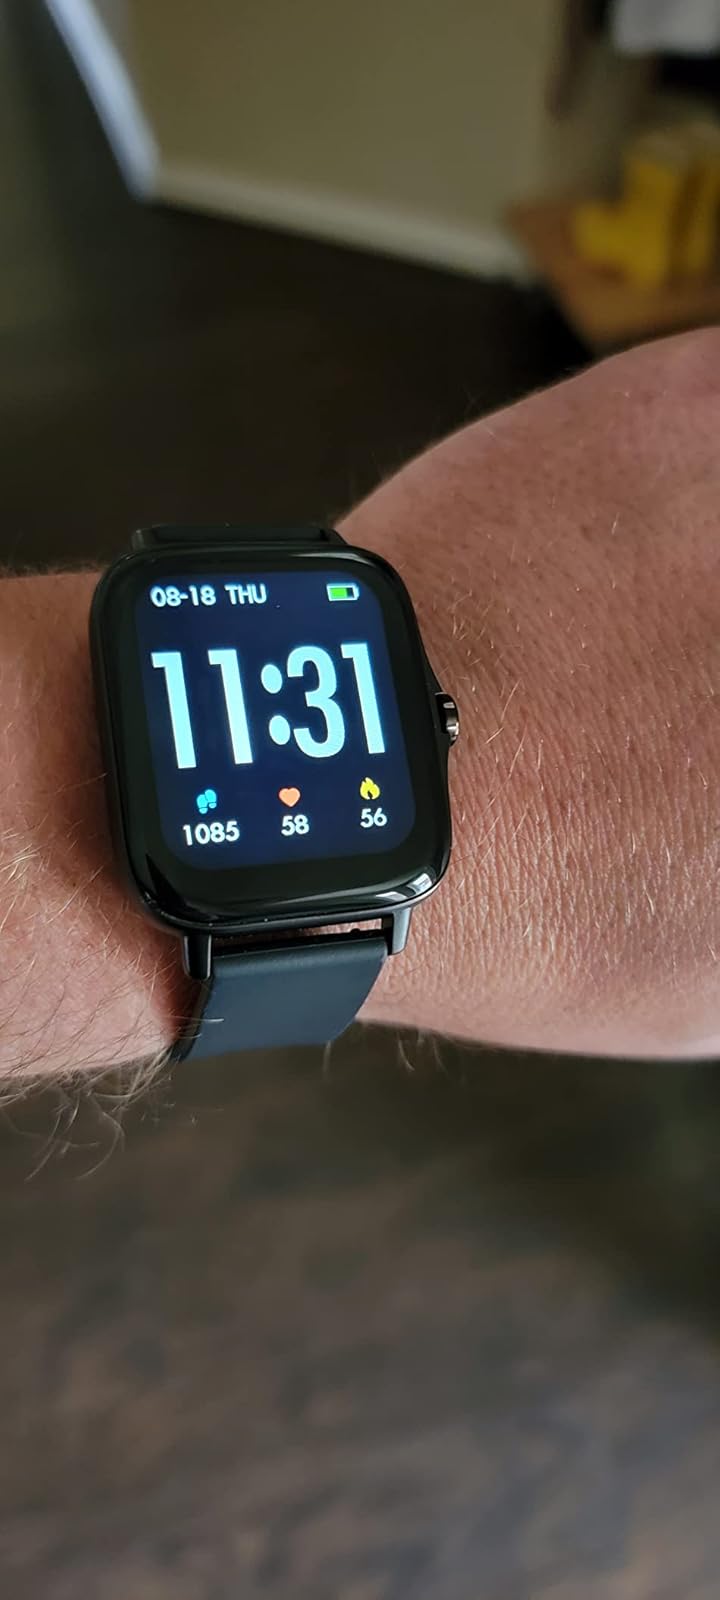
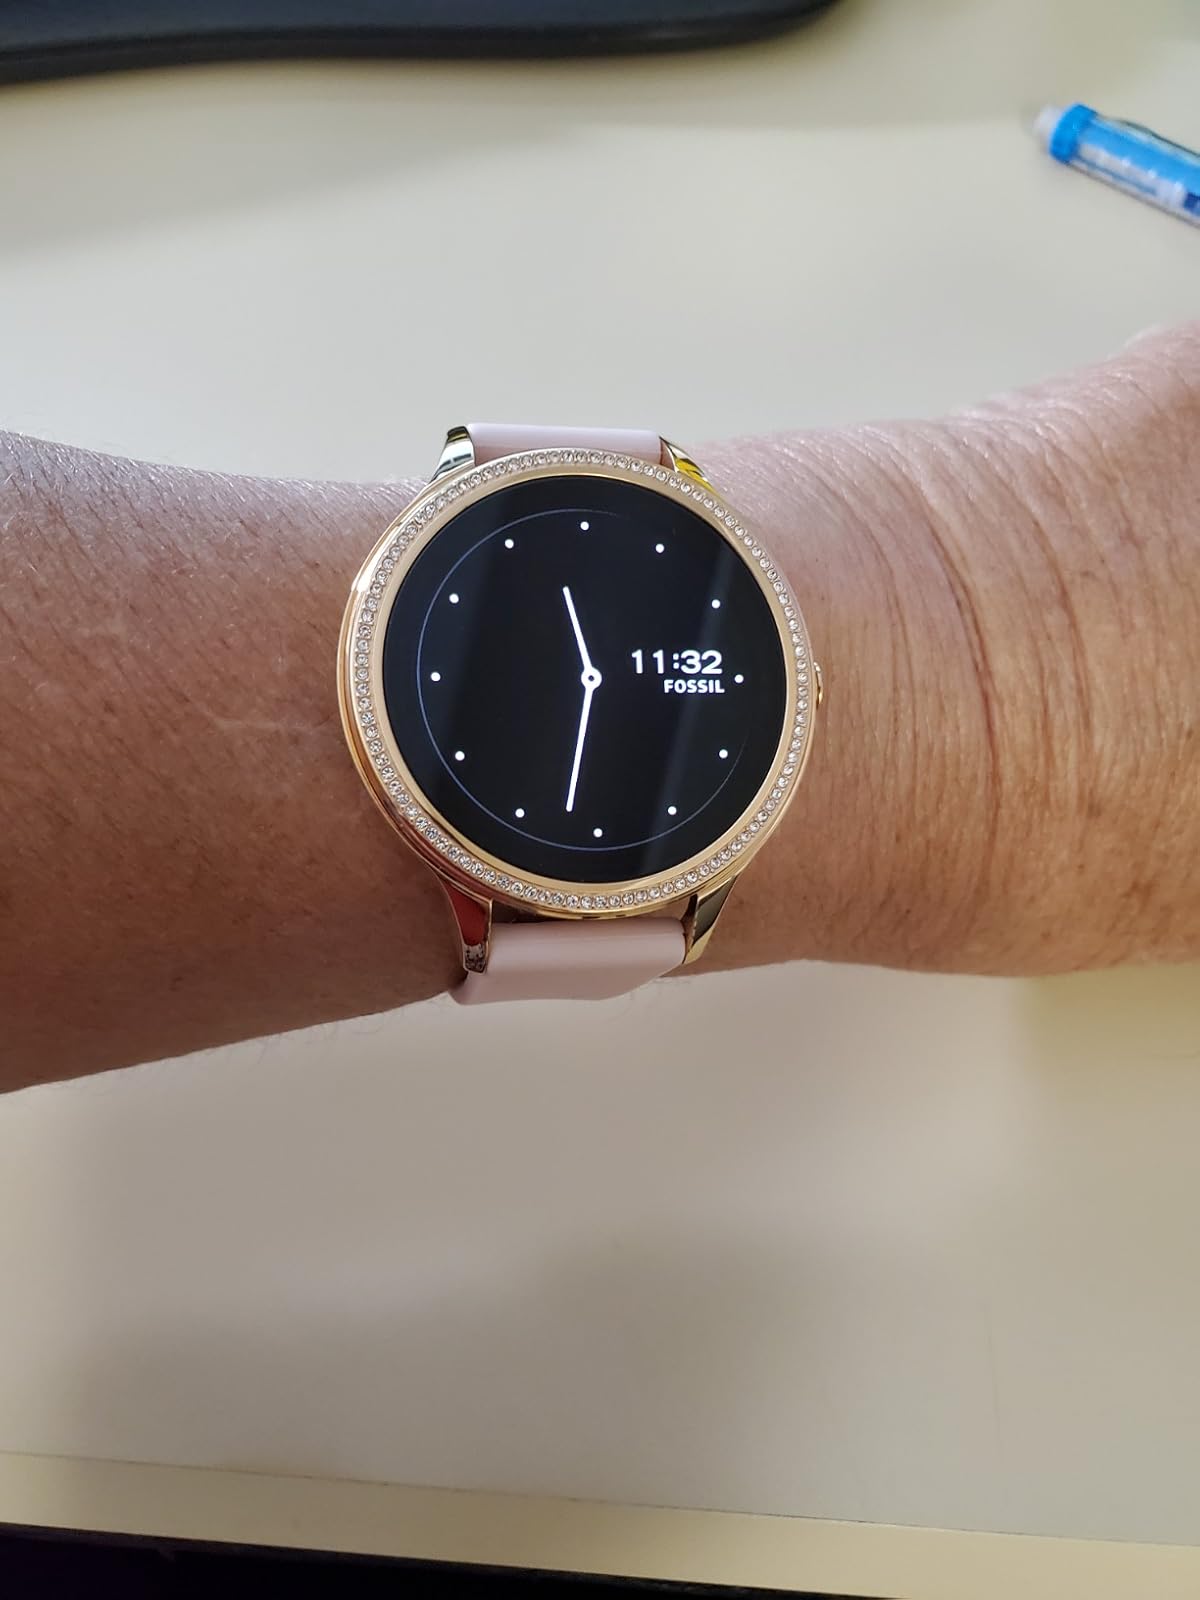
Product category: smartwatch
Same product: no